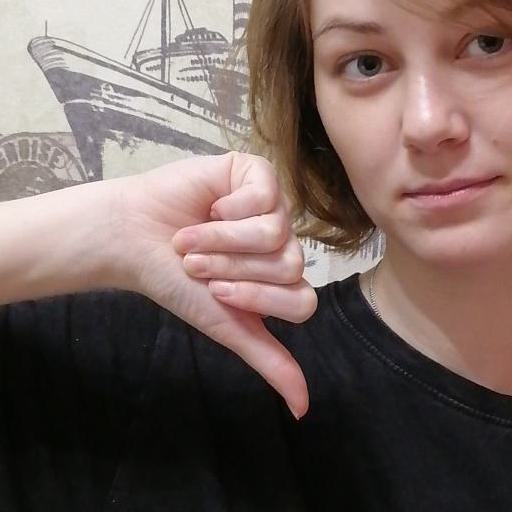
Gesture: dislike